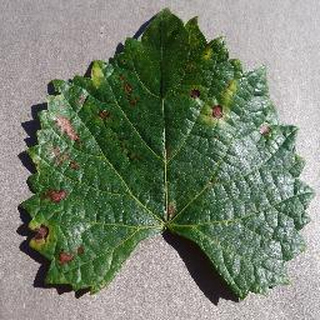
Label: grape_esca_black_measles